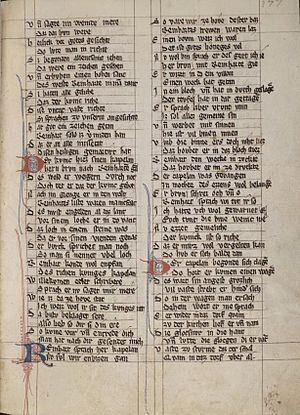
Heinrich der Glichesaere est un poète alsacien du haut Moyen Âge, auteur du poème narratif, Reinhart Fuchs, adapté du poème français Le roman de Renart, première fable animalière connue en langue allemande.